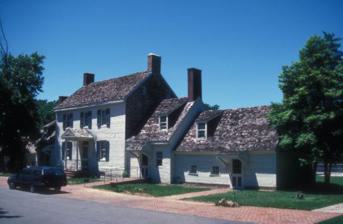
Building: Fairlee Manor Camp House
Country: United States of America
Year built: 1840
Historic house in Maryland, United States United States historic place Fairlee Manor Camp House U.S. National Register of Historic Places Show map of Maryland Show map of the United States Nearest city Fairlee, Maryland Coordinates 39°14′33″N 76°12′12″W / 39.24250°N 76.20333°W / 39.24250; -76.20333 Built 1825 NRHP reference No. 73000931 Added to NRHP April 11, 1973 The Fairlee Manor Camp House is a historic home located near Fairlee , Kent County , Maryland , United States . It is a "telescoping house" composed of a two-story, three-bay-long brick structure with a 1 + 1 ⁄ 2 -story brick wing and a 1 + 1 ⁄ 2 -story, 3- bay -long plank wing on each side in decreasing height and width. The oldest sections of the house date to 1825–1840. In 1953 Louisa d'Andelot Carpenter donated Fairlee Manor to the Easter Seal Society for Crippled Children and Adults of Delaware, Inc. The Fairlee Manor Camp House was listed on the National Register of Historic Places in 1973. References